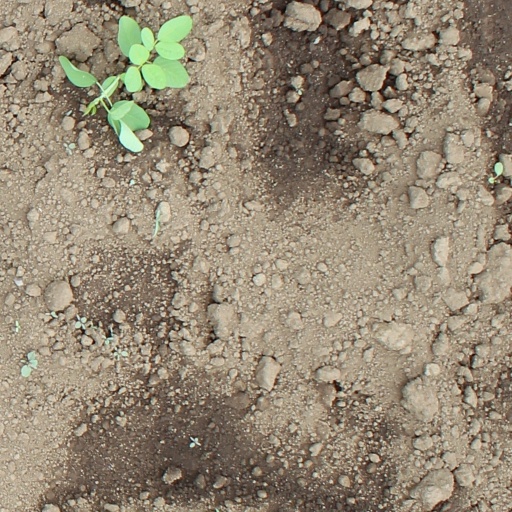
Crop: soybean